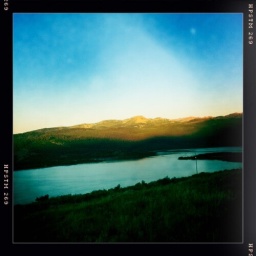
sunrise from horse butte, over lake hebgen